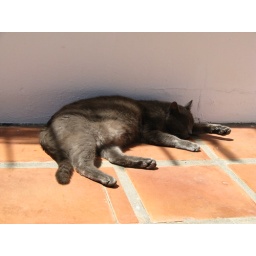
The Finca cat Smokey Robinson sleeping in the noon day sun.